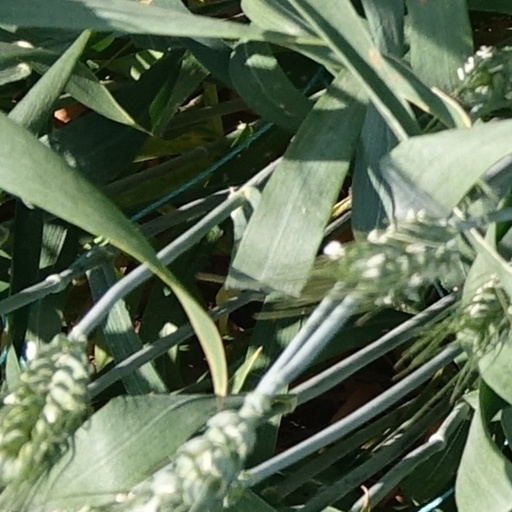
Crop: wheat